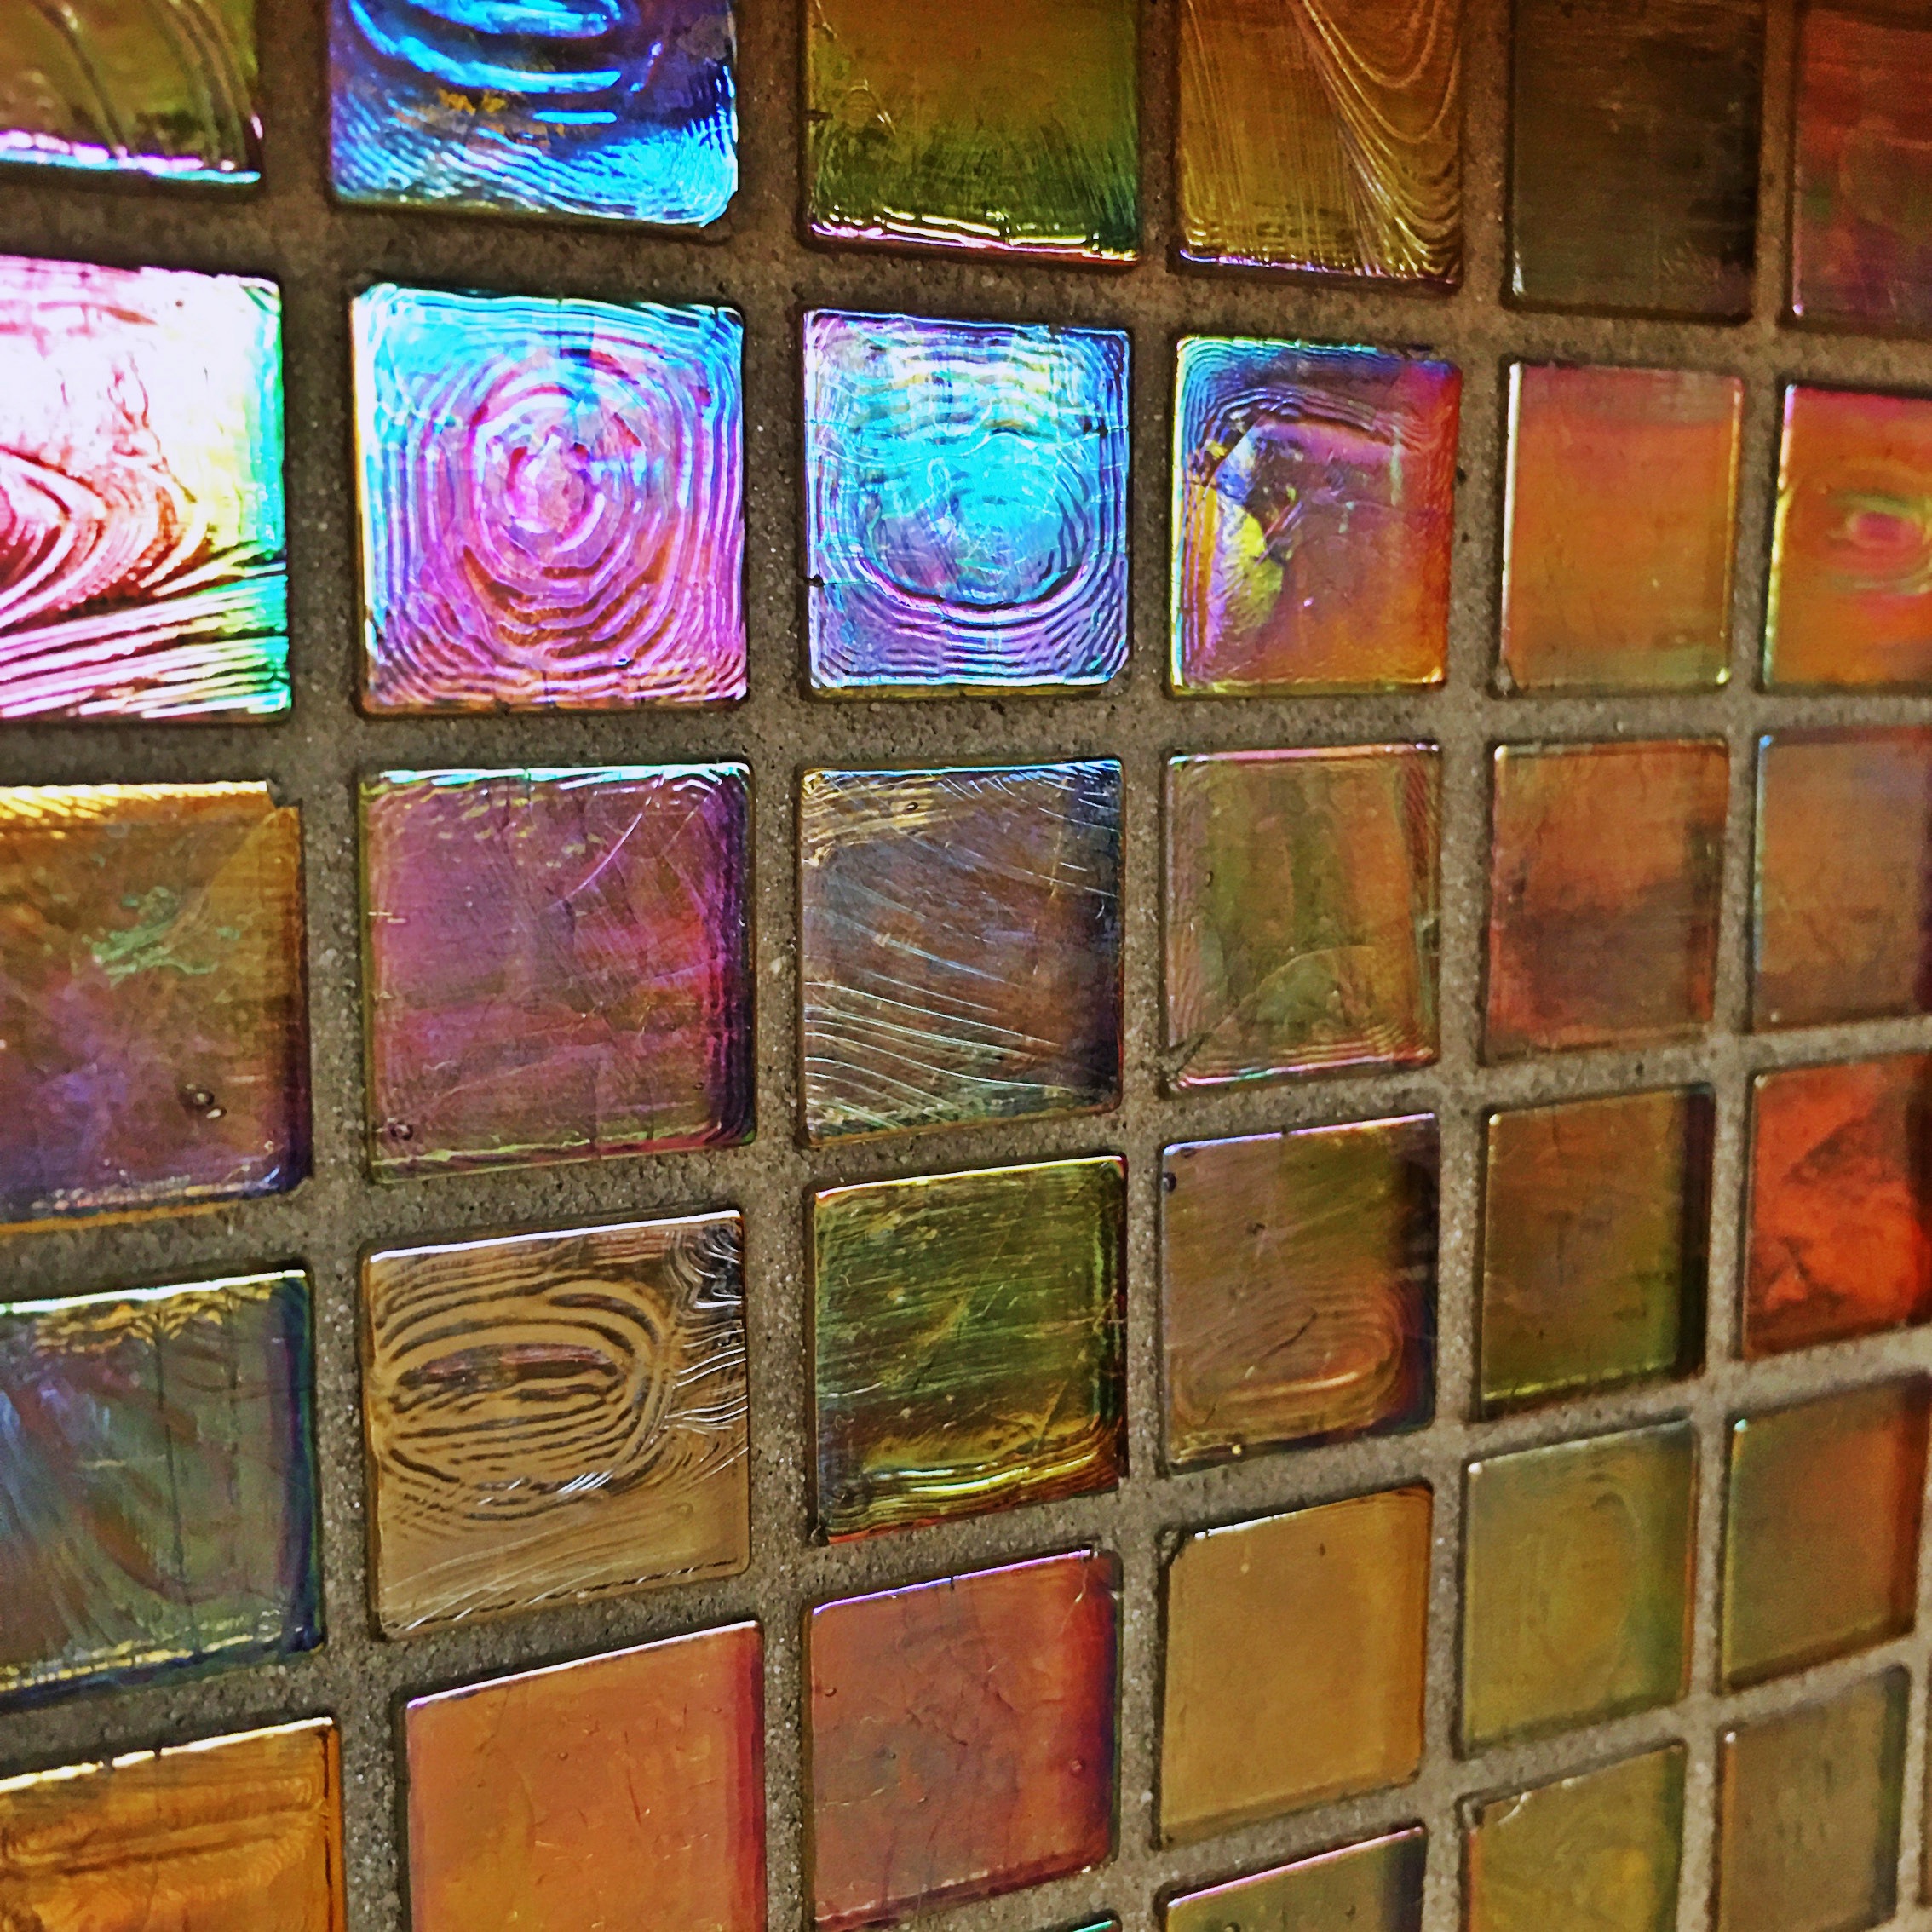
texture, floor, window, glass, wall, color, material, stained glass, painting, art, symmetry, modern art, flooring, acrylic paint